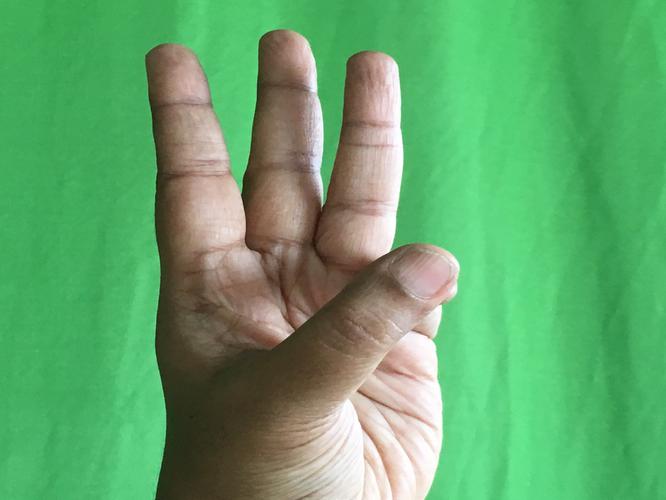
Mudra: Trishulam
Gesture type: single_hand